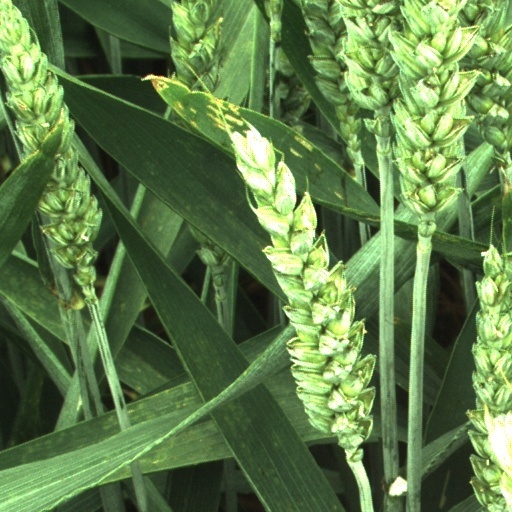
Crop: wheat